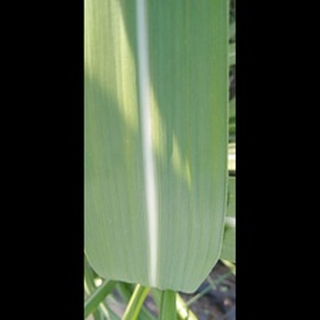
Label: healthy_sugarcane